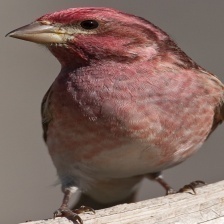
Species: PURPLE FINCH
Scientific name: HAEMORHOUS PURPUREUS
ImageNet parent category: house_finch